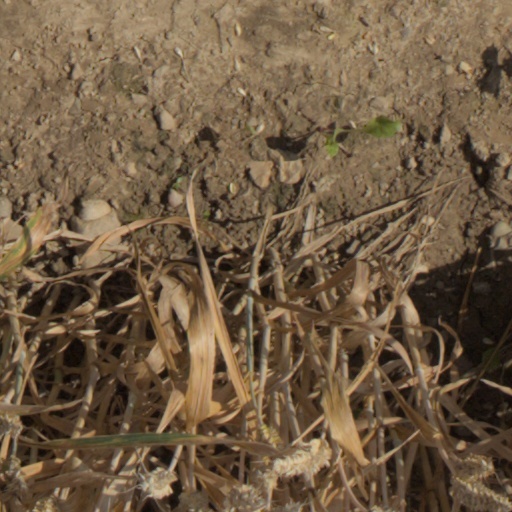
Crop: wheat